Befalsskolen for Infanteriet i Sør-Norge

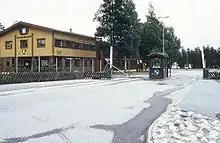
Main gate at Heistadmoen.

Befalsskolen for Infanteriet i Sør-Norge (BSIS) was a Norwegian infantry officer training school, in operation between 1945 and 1994.